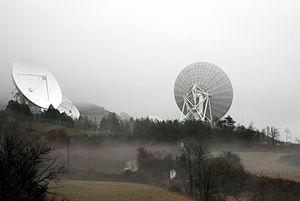
Onyx est un système d'espionnage de satellites des services de renseignements suisses, semblable au système Echelon américain mais à une échelle beaucoup plus petite.
L'Armée suisse est une armée de milice appuyée par des militaires professionnels. Elle a pour mission d'assurer la défense du territoire suisse, la sauvegarde des conditions d'existence de la Suisse et de contribuer à la promotion de la paix à l'étranger. De par sa politique de neutralité, la Suisse s'efforce de maintenir une défense aussi autonome que possible, bien que le Rapport de politique de sécurité 2000, intitulé Sécurité par la coopération ait ouvert la voie à une coopération accrue avec l'étranger, notamment en matière de participation à des exercices communs.